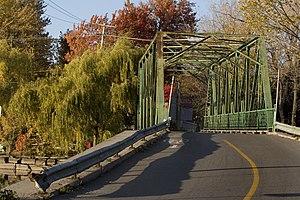
Chemin du lac St-Louis, Lery
Châteauguay est une ville du sud-ouest du Québec, au Canada, située dans la municipalité régionale de comté de Roussillon en Montérégie.